Dionysius I of Syracuse

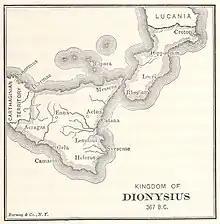
Kingdom of Dionysius, 367 BC

According to some sources, after gaining a prize for one of his tragedies, “The Ransom of Hector” (see "Intellectual tastes" below), at a competition at the Lenaia festival at Athens, he was so elated that he drank himself to death. Others such as Cicero and Diodorus Siculus report that he died of natural causes shortly after learning of his play's victory in 367 BC. According to others, he was given an overdose of a sleeping potion by his physicians at the instigation of his son, Dionysius the Younger, who succeeded him as ruler of Syracuse. A similar theory, proposed by Justin, stated that Dionysius "was defeated and broken by constant warfare, and finally murdered by a conspiracy of his own kin". Modern historian Jeff Champion states that there is no evidence to prove the claim he was conspired against.